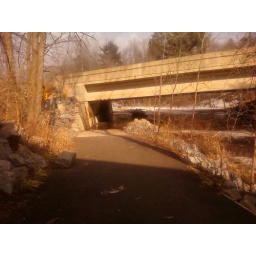
the bridge with water beneath